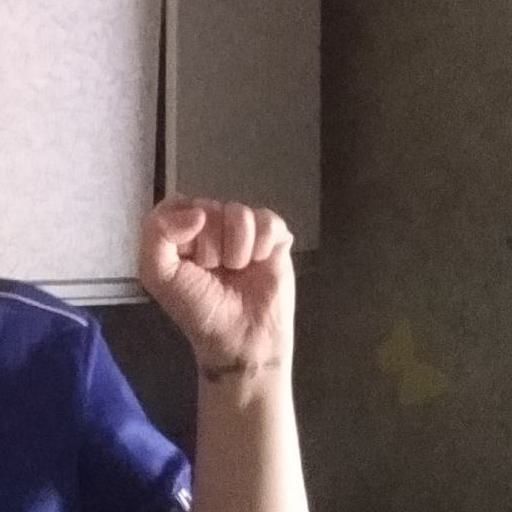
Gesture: fist